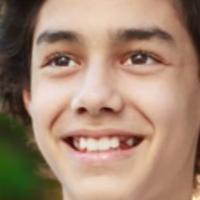
Age group: age 01-10